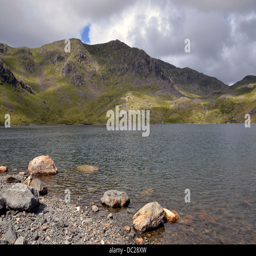
tarn above english civil parish in the background